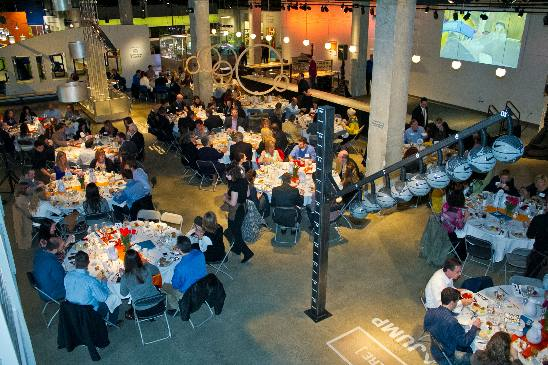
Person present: Yes